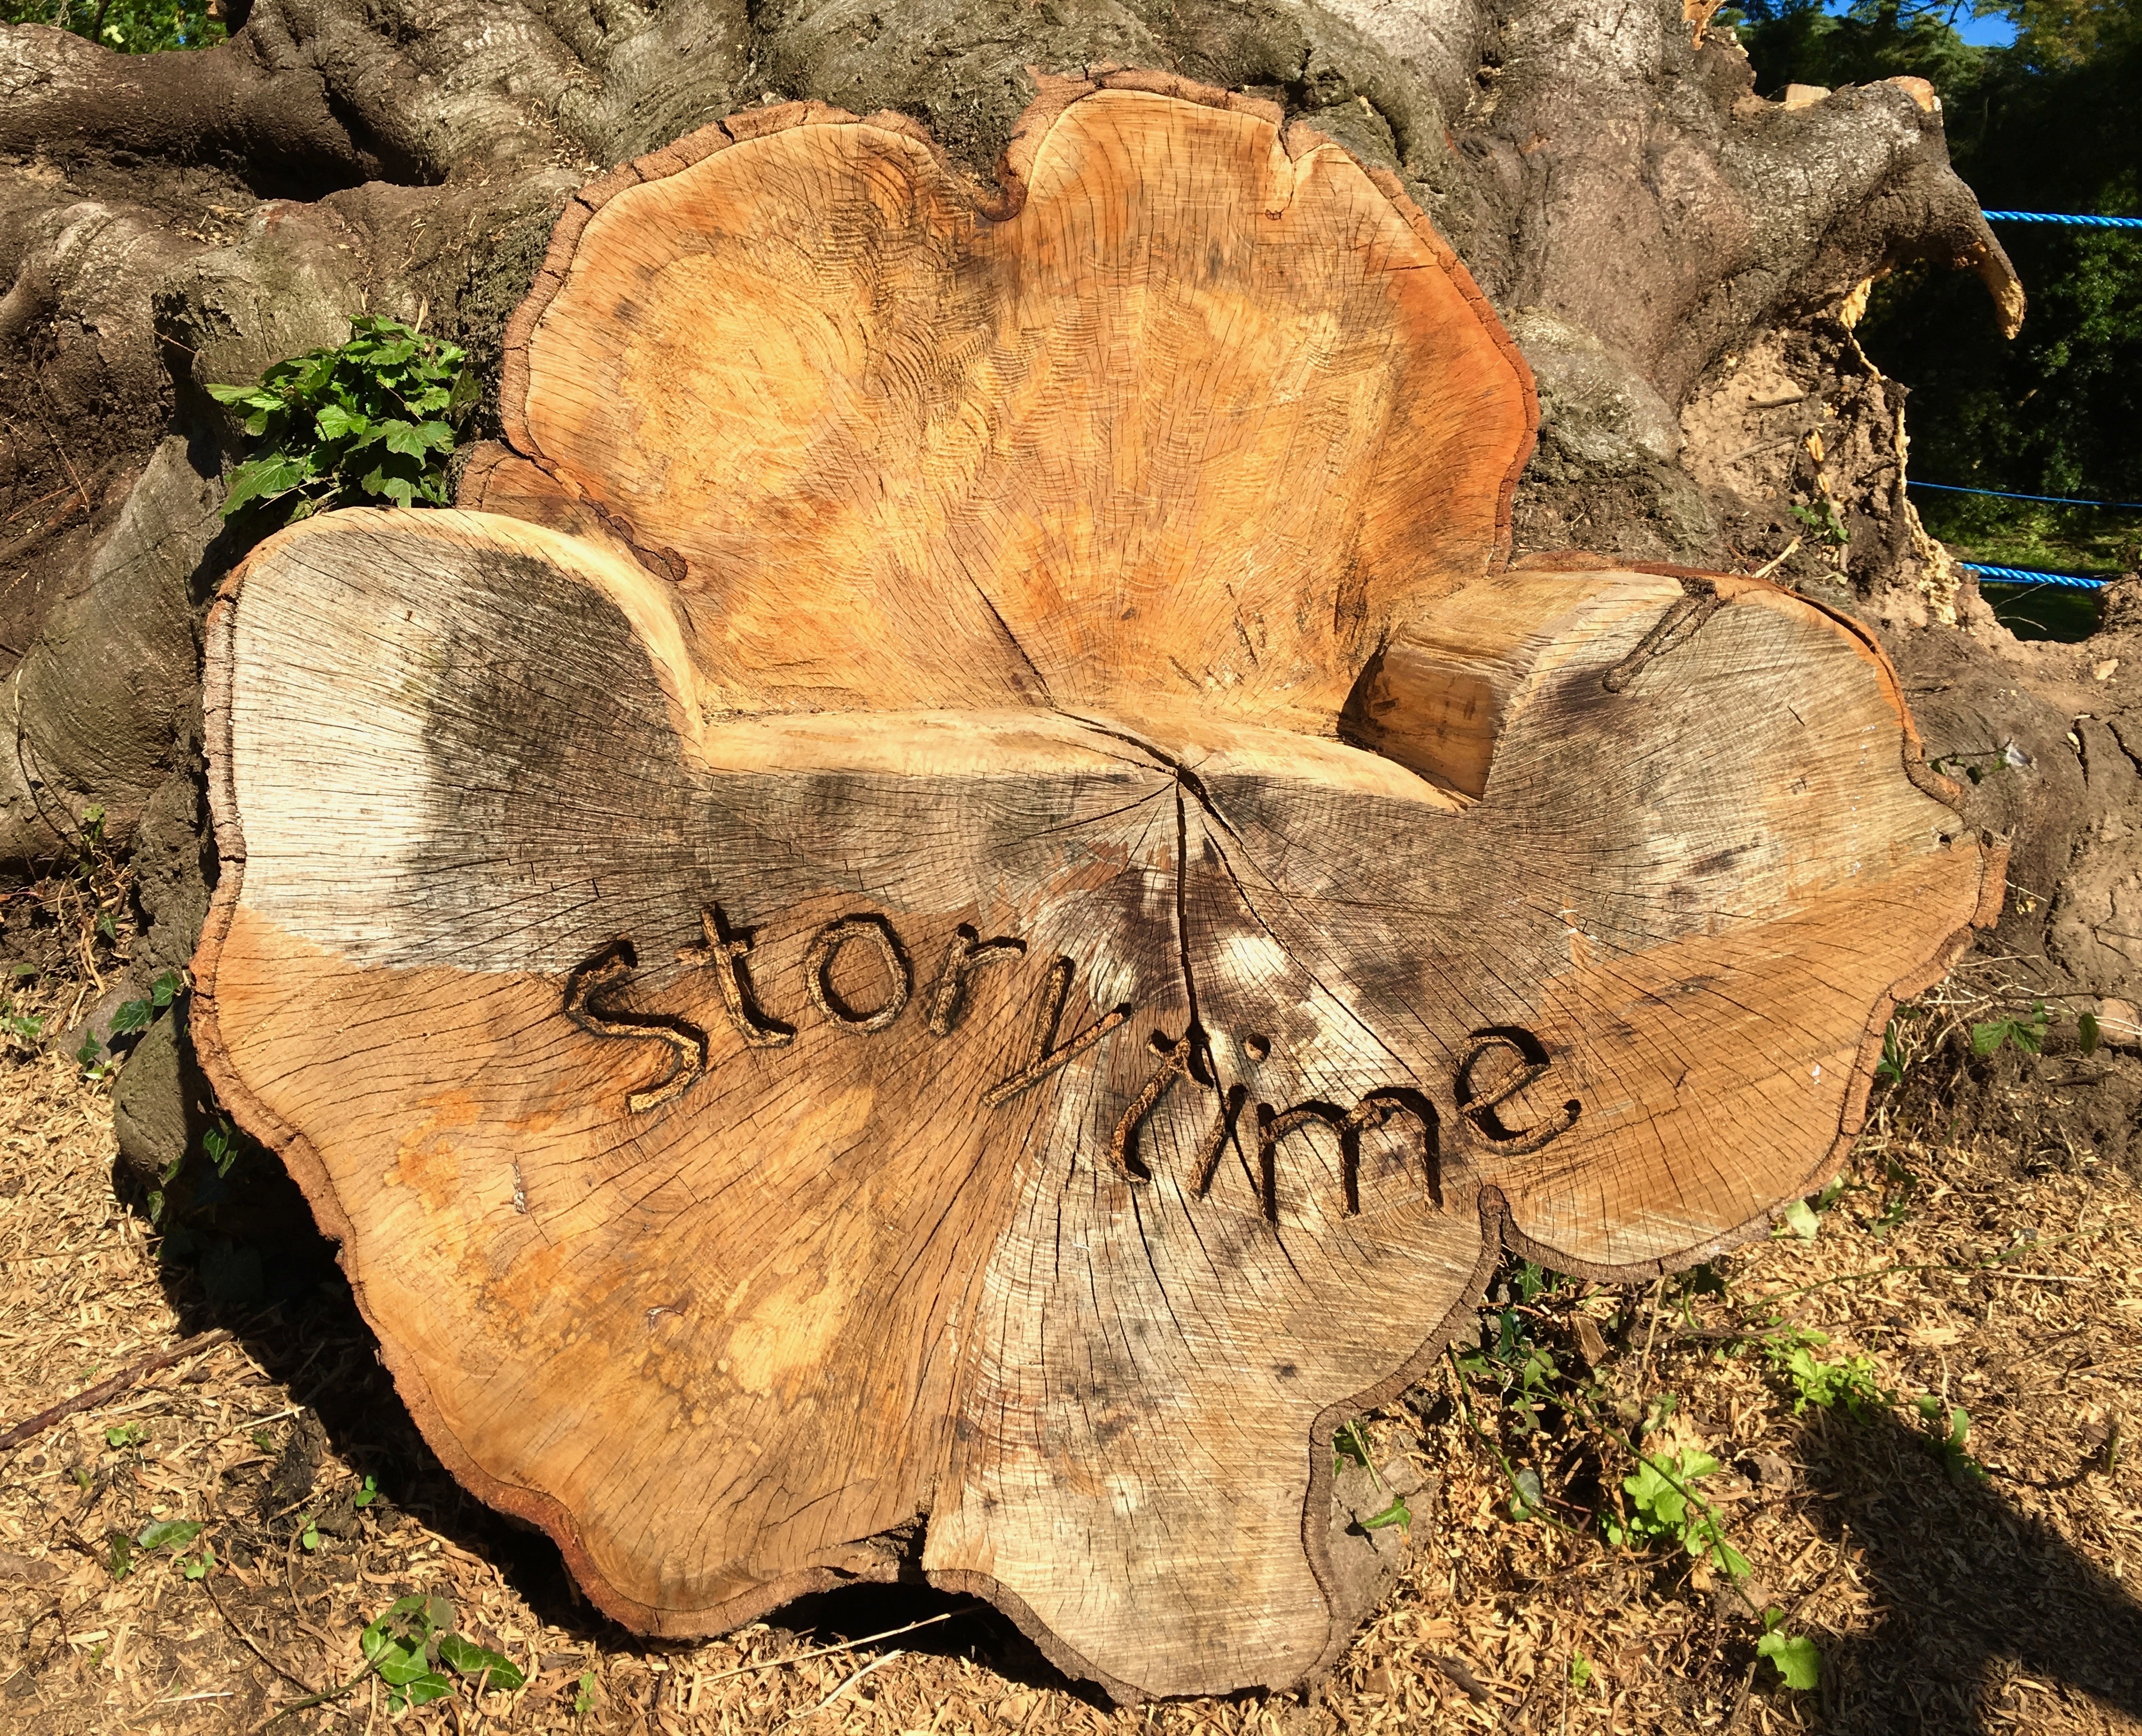
tree, nature, forest, rock, plant, wood, leaf, seat, trunk, sign, mystery, autumn, park, soil, botany, outdoors, geology, boulder, fantasy, magic, story, woodland, tree stump, imagination, enchanted, dreamy, storytelling, fairy, fairytale, story time, enchanted forest, woody plant